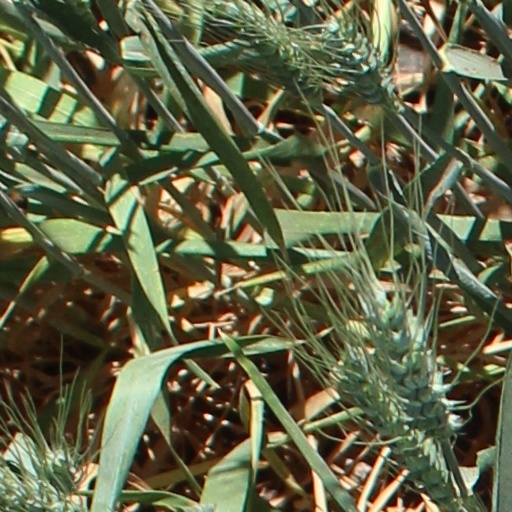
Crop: wheat